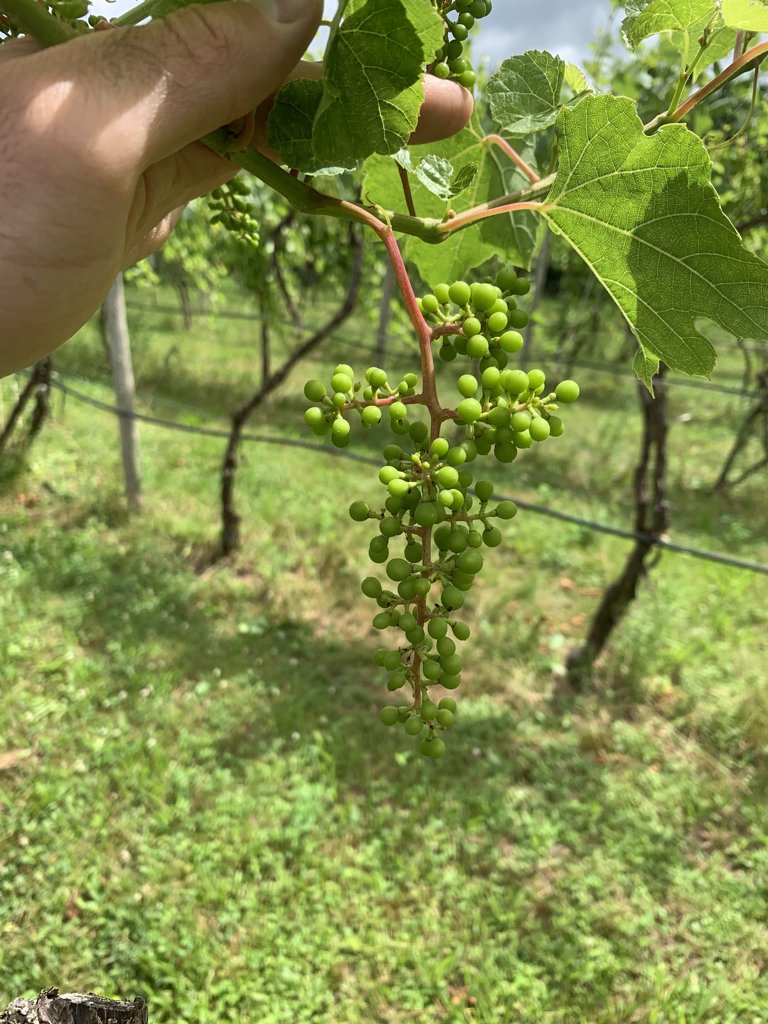
Berries visible: 161
Grape clusters: 3